The House in Karp Lane

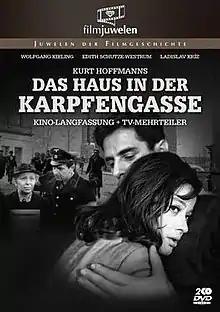
DVD cover

The House in Karp Lane is a 1965 West German drama film directed by Kurt Hoffmann and starring Jana Brejchová, Edith Schultze-Westrum and Wolfgang Kieling.